La Nueva Viga Market

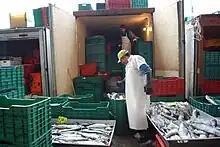
Unloading truck at the market

La Nueva Viga is located on Prologación Eje 6 Sur, Colonia San José Aculco, Iztapalapa . It is located on the property of the government owned Central de Abasto, but this market is privately owned. The facility extends over 9.2 hectares, with 202 wholesale warehouses, 55 retail warehouses and 165 sellers in total. Four warehouses have certified products and another 80 have been ranked as having excellent handling practices, expecting certification.